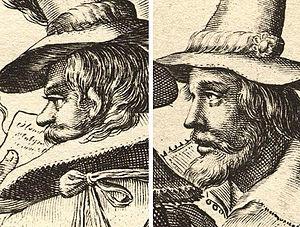
Gravure du XVIIe siècle